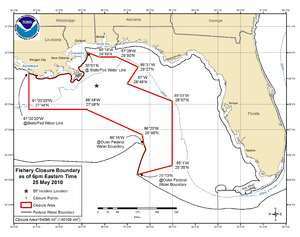
L'explosion de Deepwater Horizon désigne une explosion et un incendie considérable déclarés, le 20 avril 2010, sur la plate-forme pétrolière Deepwater Horizon. Elle coule deux jours plus tard, et repose désormais par 1 500 m de fond. Avant ces événements, 126 personnes étaient présentes sur la plateforme. Parmi celles-ci, onze personnes ont d'abord été portées disparues puis déclarées officiellement décédées. En outre, 17 blessés ont été recensés parmi les personnes rapatriées sur le continent.